Burying the Ex

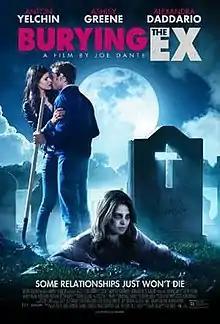
Theatrical release poster

Burying the Ex is a 2014 American zombie comedy film directed by Joe Dante and written by Alan Trezza, starring Anton Yelchin, Ashley Greene, Alexandra Daddario and Oliver Cooper. It screened out of competition at the 71st Venice International Film Festival, and was released on June 19, 2015, by Image Entertainment.